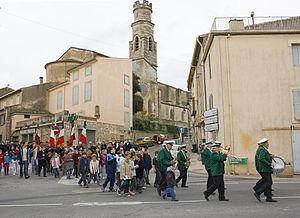
Le Coteaux-d'ensérune est un vin français d'indication géographique protégée de zone du vignoble du Languedoc-Roussillon, produit sur une partie du département de l'Hérault. Ces vins peuvent être blancs, rosés ou rouges. Situé sur une quinzaine de communes entre les fleuves Orb et Aude au nord ouest de Béziers, le nom de Coteaux d’Ensérune vient du fameux oppidum qui surplombe l’étang asséché de Montady et le canal du Midi avec le tunnel du Malpas. Le territoire des Coteaux d’Ensérune se trouve au carrefour de quatre grandes périodes de l’histoire. La civilisation celte d’abord avec l’établissement au VIᵉ siècle av. J.-C., sur une colline qui domine un paysage de marécages, d’un oppidum, dit d’Ensérune abritant une population qui commerce avec le monde grec en pleine expansion.